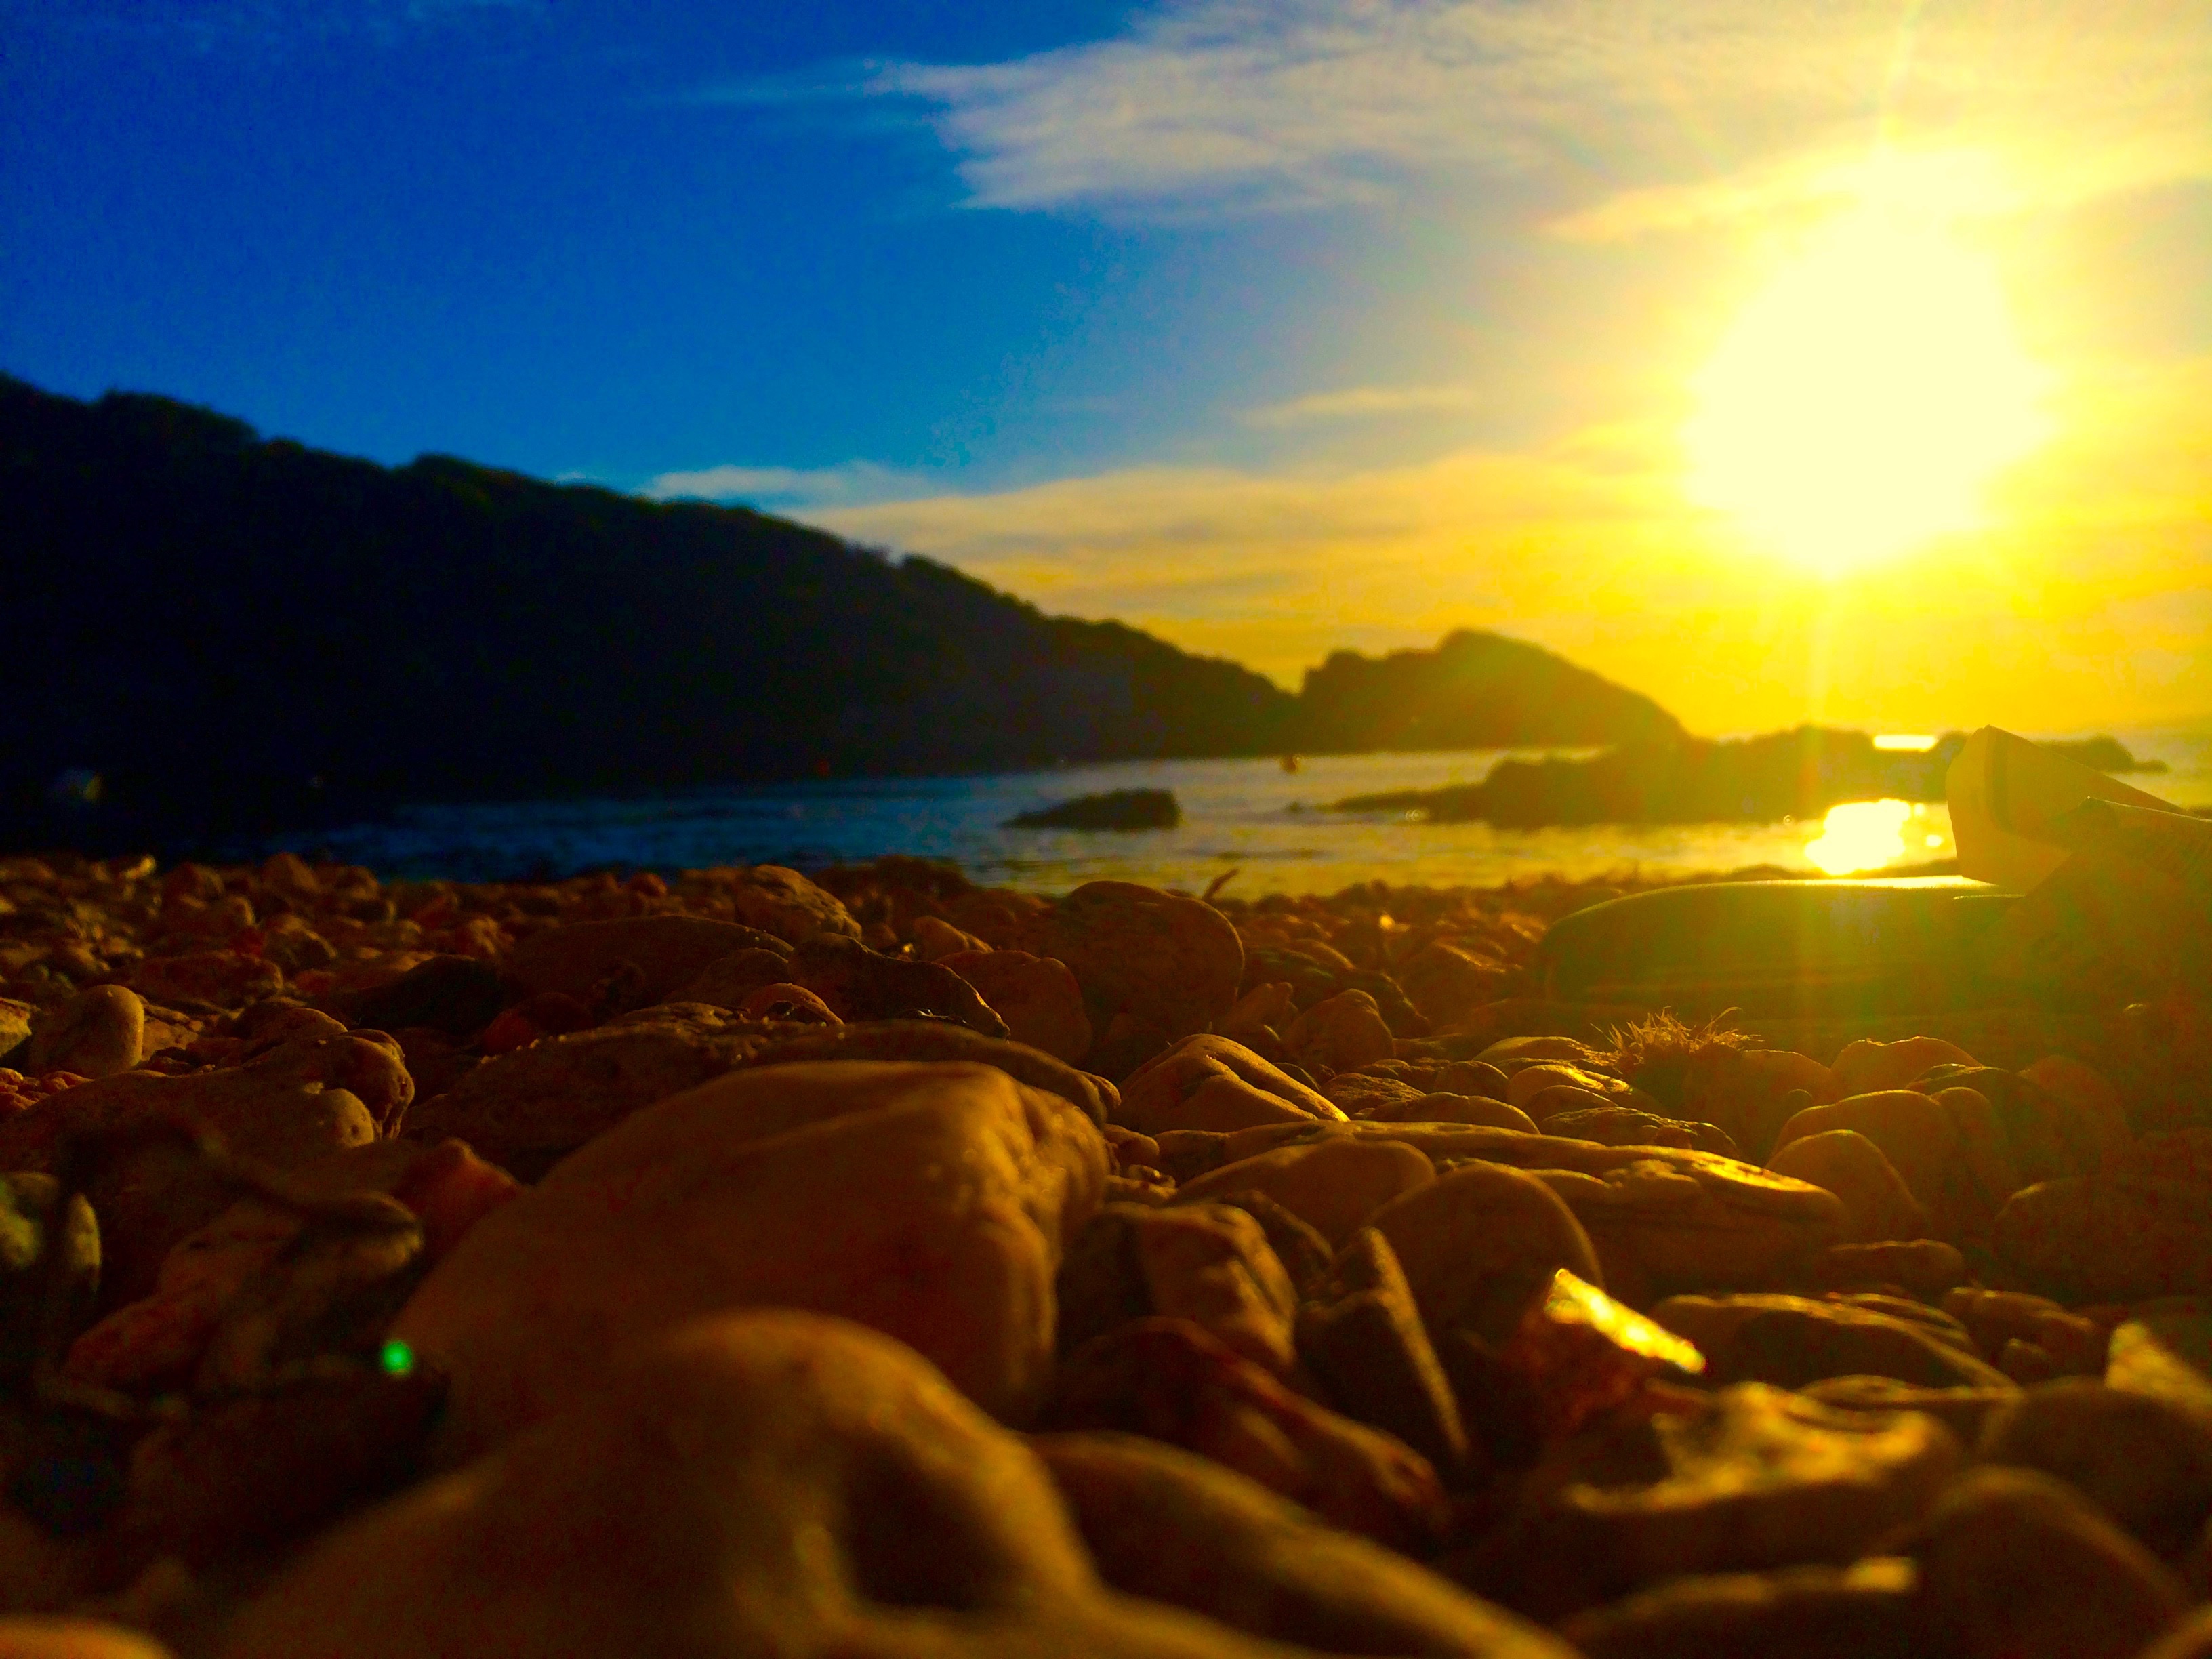
beach, sea, coast, ocean, sun, sunrise, sunset, sunlight, morning, dawn, dusk, evening, bay